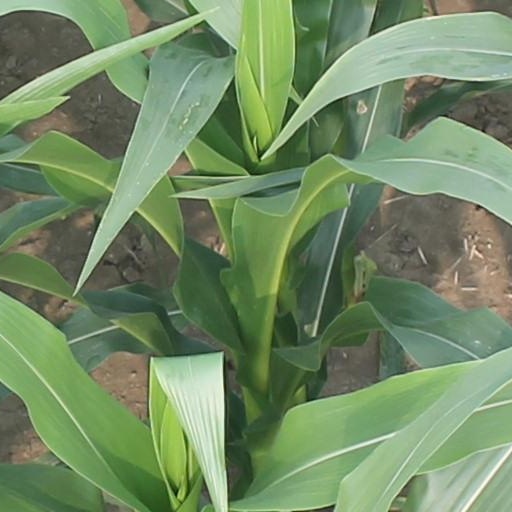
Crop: maize; corn